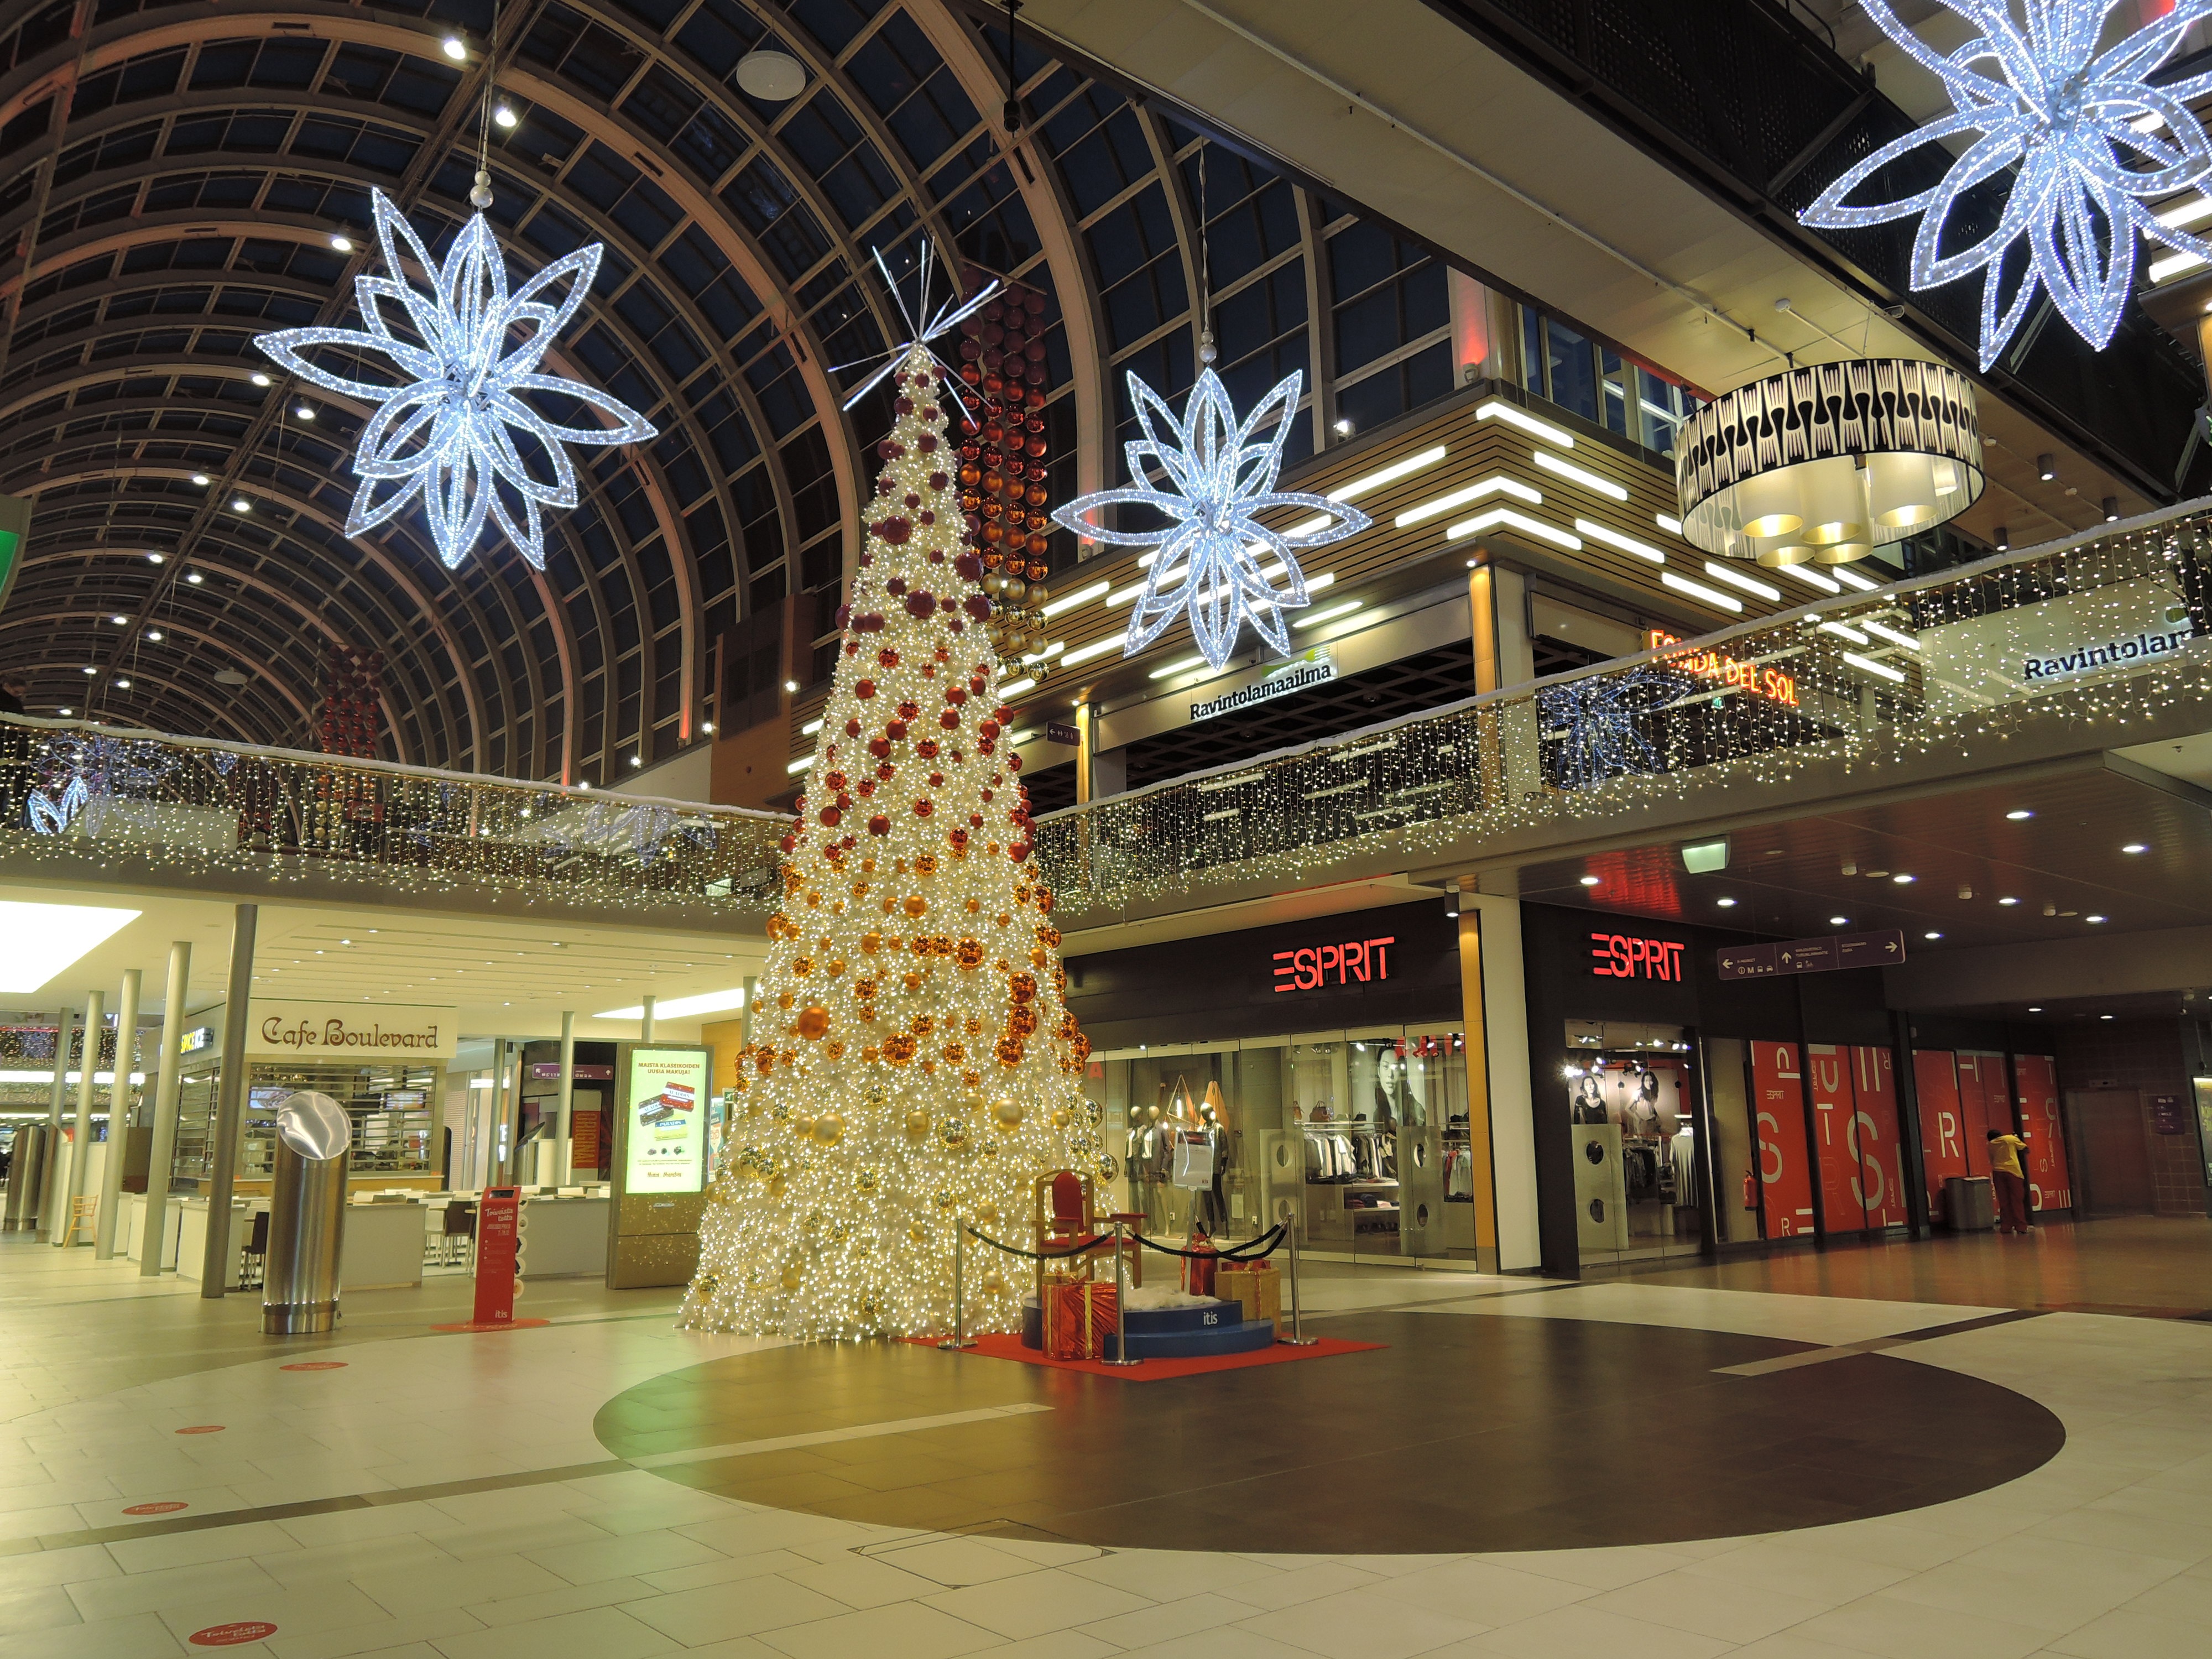
shop, store, plaza, market, shopping, christmas, christmas decoration, party, supermarket, tourist attraction, hypermarket, shopping mall, christmas three